The Compass Institute Inc

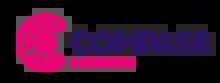
The Compass Institute

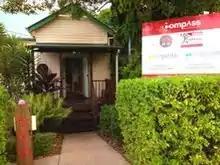
The entrance to the Dojo and The Compass Institute's Palmwoods centre

Commencing in 1991 the organisation provided Alternative Education programmes to youth at risk in local secondary and primary schools with over 7,000 school students benefiting from an evergrowing range of specialist programmes. The Compass Education & Training Service commenced in 2003 with 3 trainees and one staff member. The service now supports over 200 trainees through 80 staff across five centres and 12 social enterprises – micro businesses that include the 20-acre Compass Farm, Connections Cafe, Harvest Kitchen, The Garden Cafe, Rakes and Panes and Earth & Wood.